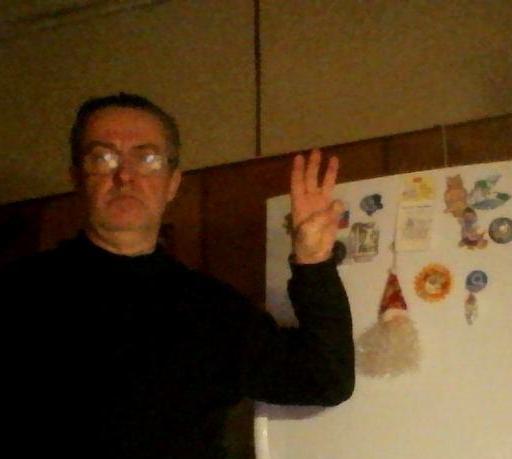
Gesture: three